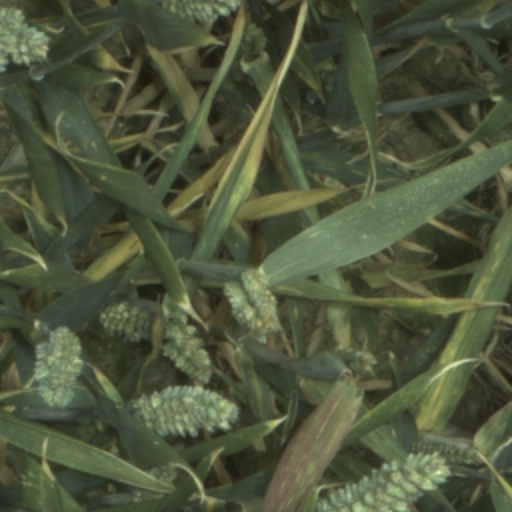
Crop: wheat